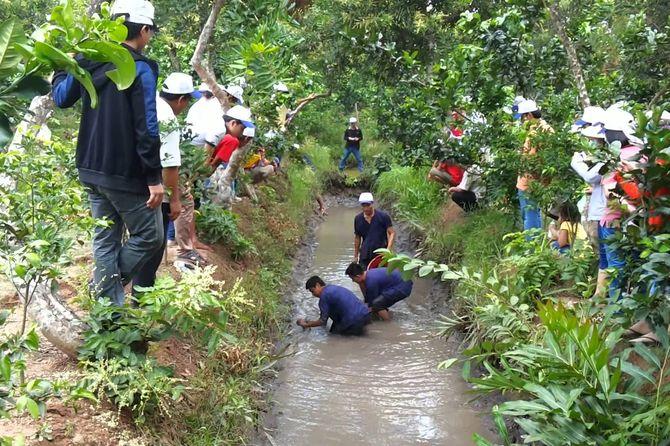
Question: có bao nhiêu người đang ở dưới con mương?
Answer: có ba người đàn ông đang ở dưới con mương